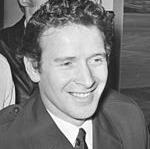
Age: 27